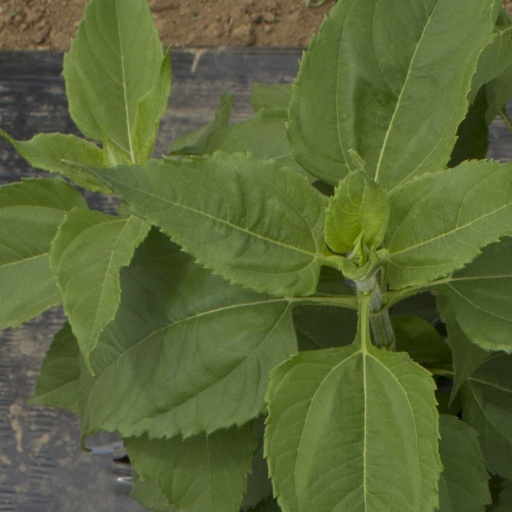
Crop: Jerusalem artichoke